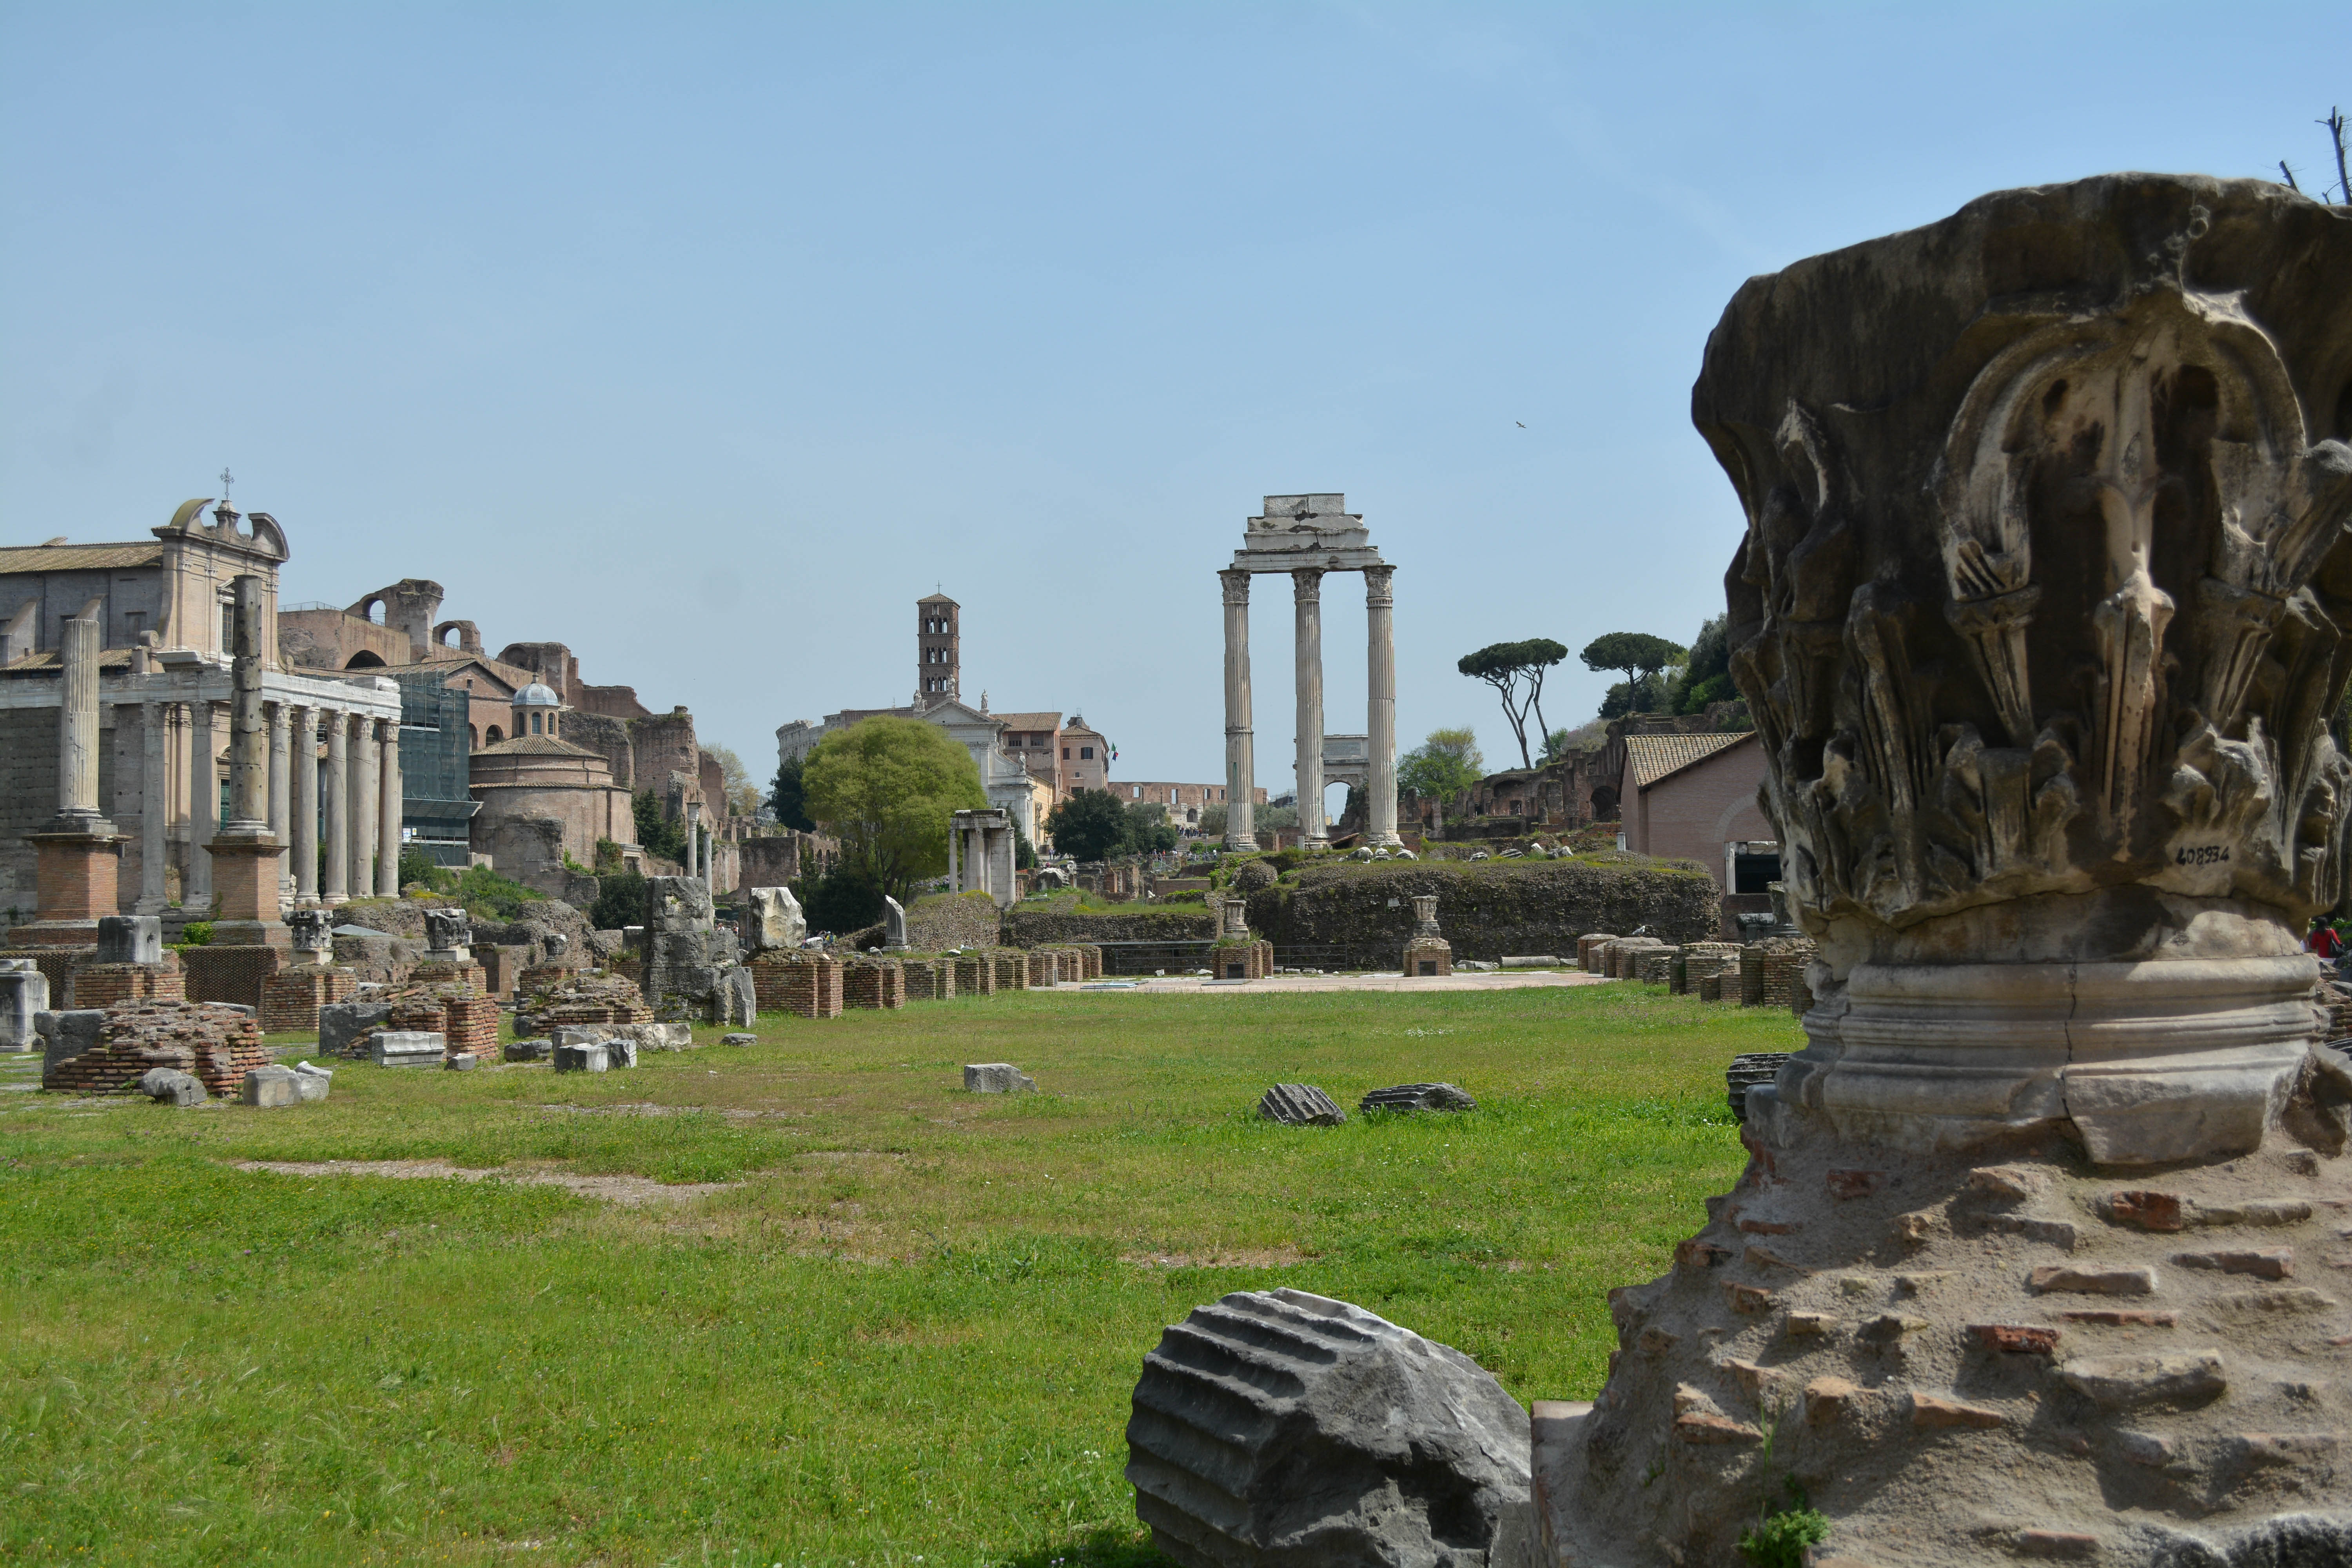
palace, monument, landmark, fortification, tourism, ruins, ancient rome, archaeological site, unesco world heritage site, historic site, ancient history